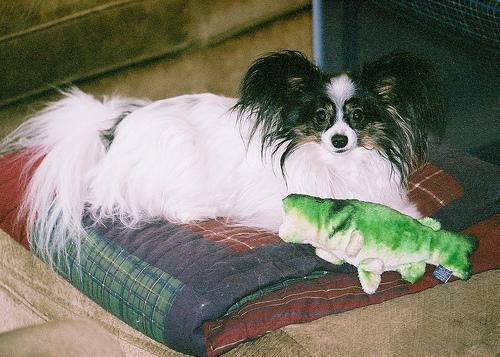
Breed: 806-n000129-papillon